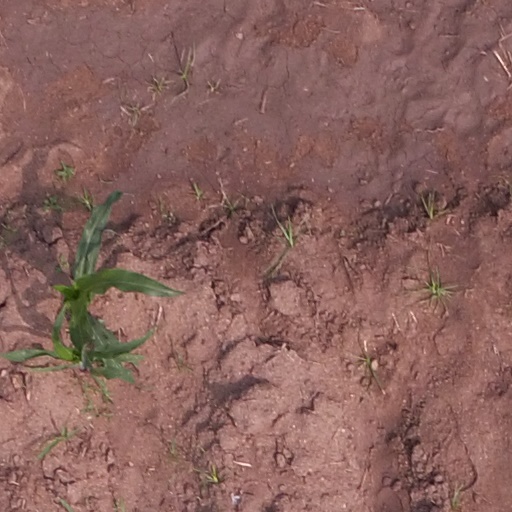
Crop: maize; corn